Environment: real
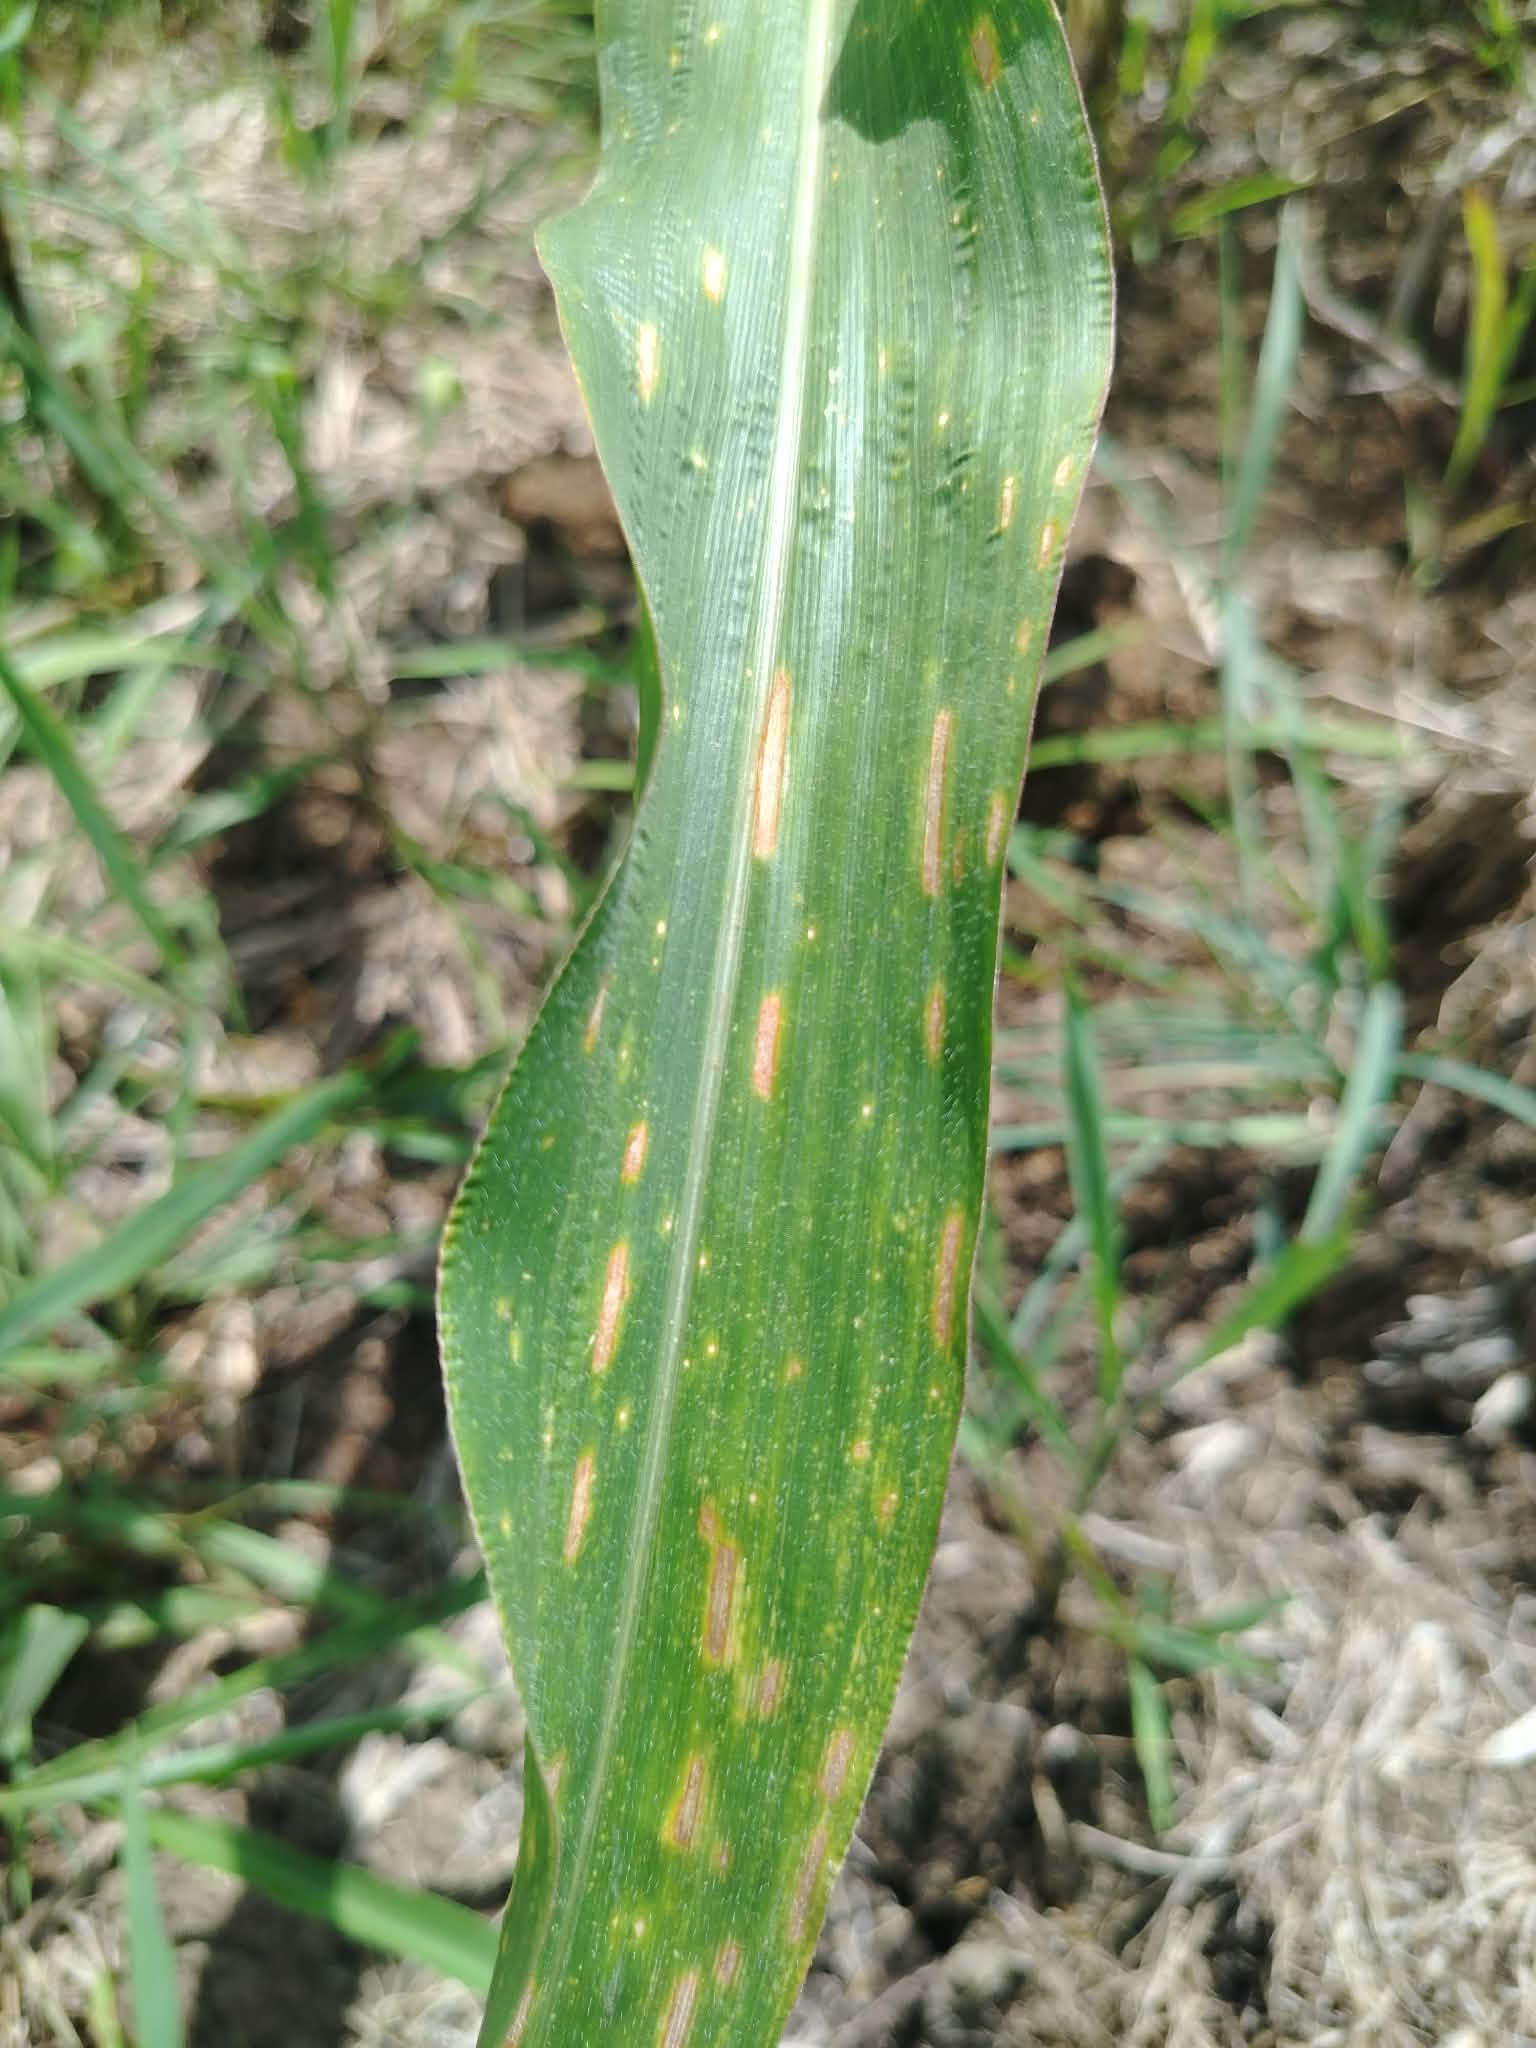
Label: gray_leaf_spot